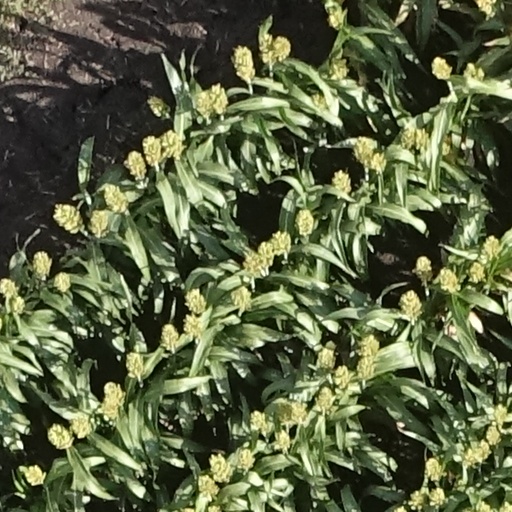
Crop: sorghum